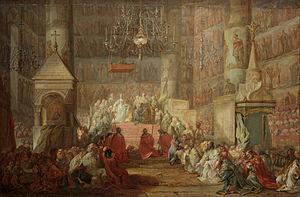
1762 est une année commune commençant un vendredi. Une année commune est autrement dit une année en opposition à une année bissextile. C'est ainsi qu'on nomme les années possédant 365 jours.